Houston Cougars football

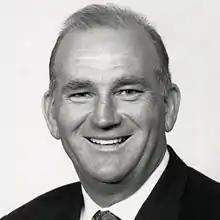
Former Houston head coach Kim Helton

Following Yeoman's retirement, Houston hired Jack Pardee to be the program's sixth head coach. Pardee was a former NFL All-Pro linebacker who had previously held head coaching positions with the Chicago Bears, Washington Redskins and the USFL's Houston Gamblers. Pardee brought with him the Run & Shoot offense and a young offensive coordinator named John Jenkins. The Run & Shoot offense was a strongly pass-oriented system that called for throwing the ball on most downs and in almost any situation. The Cougars would become one of the top offensive teams in the country during the Run & Shoot years.